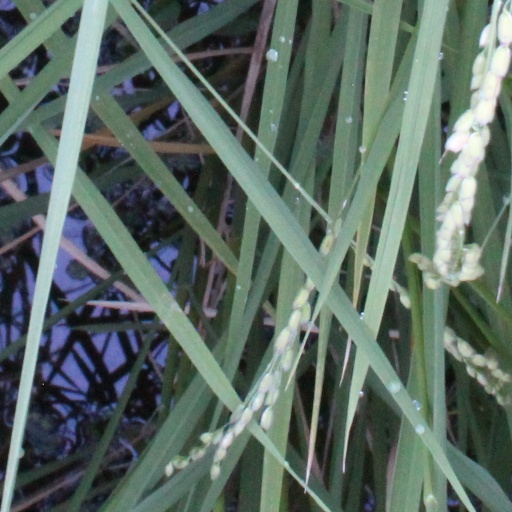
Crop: rice